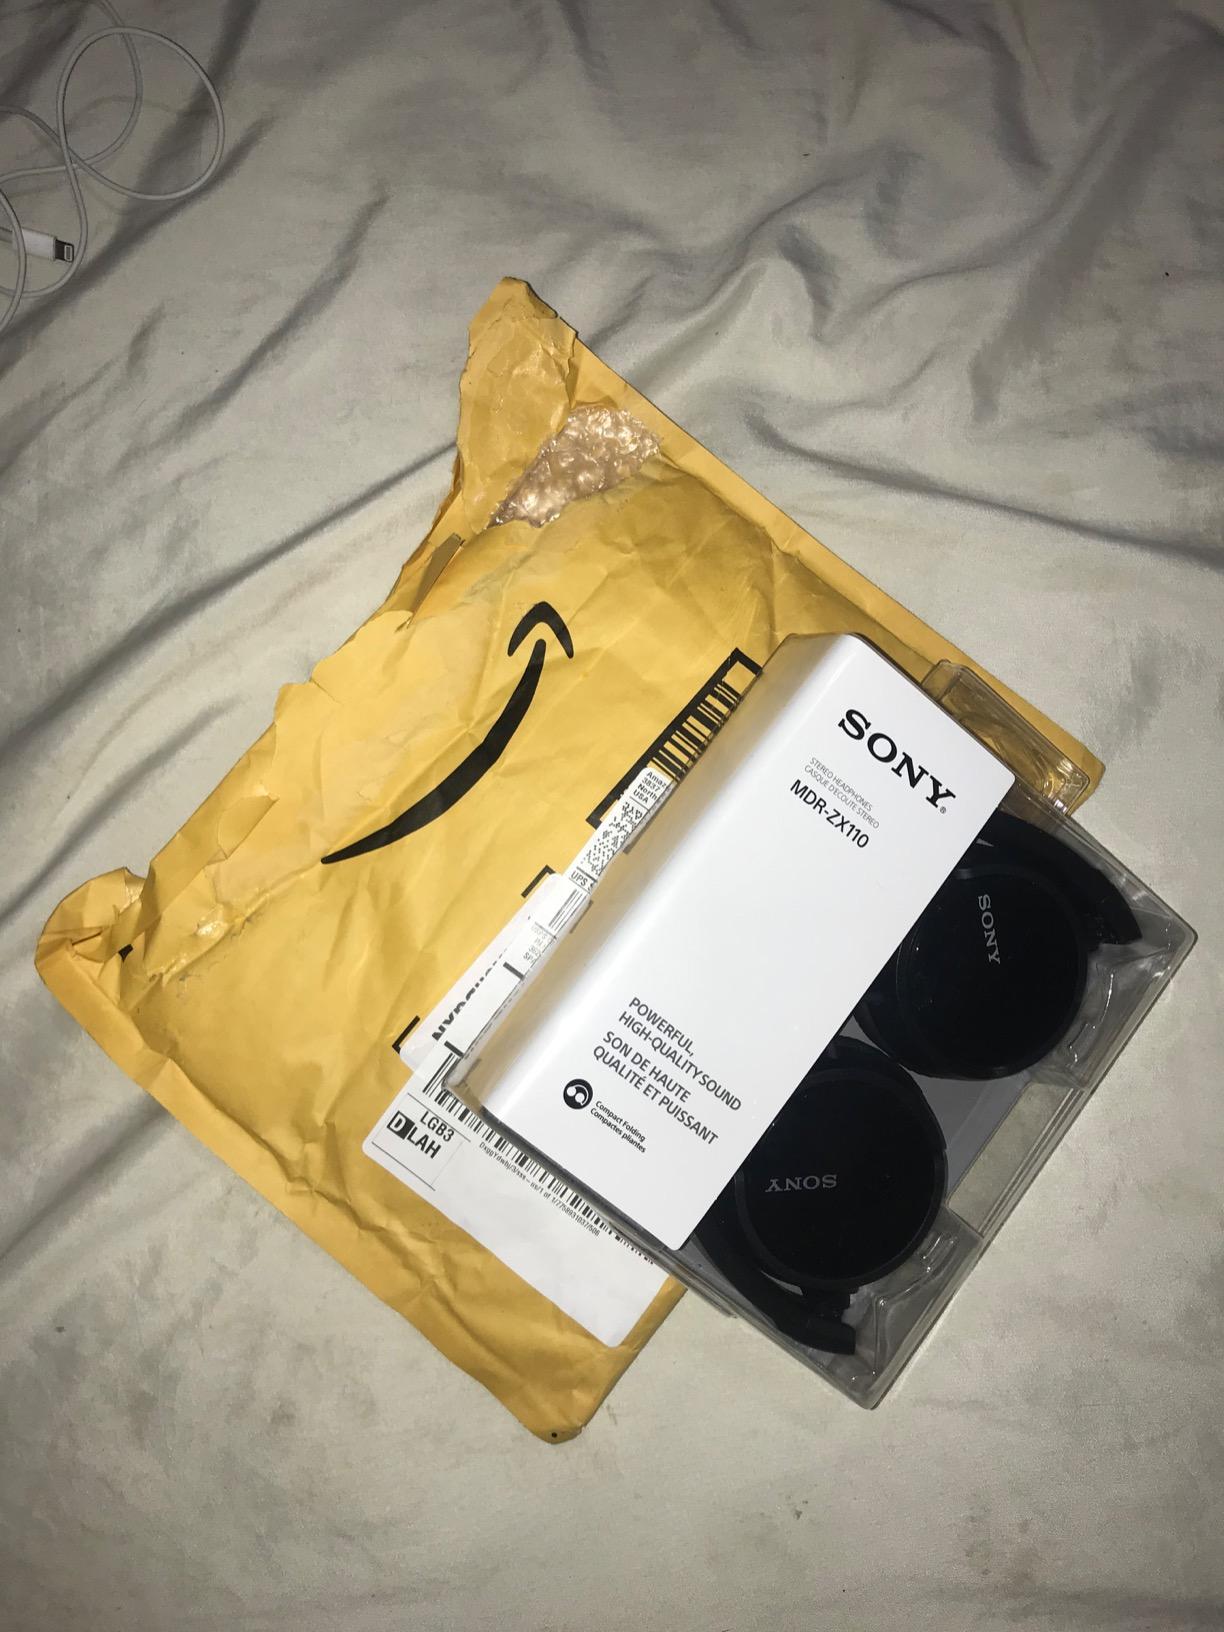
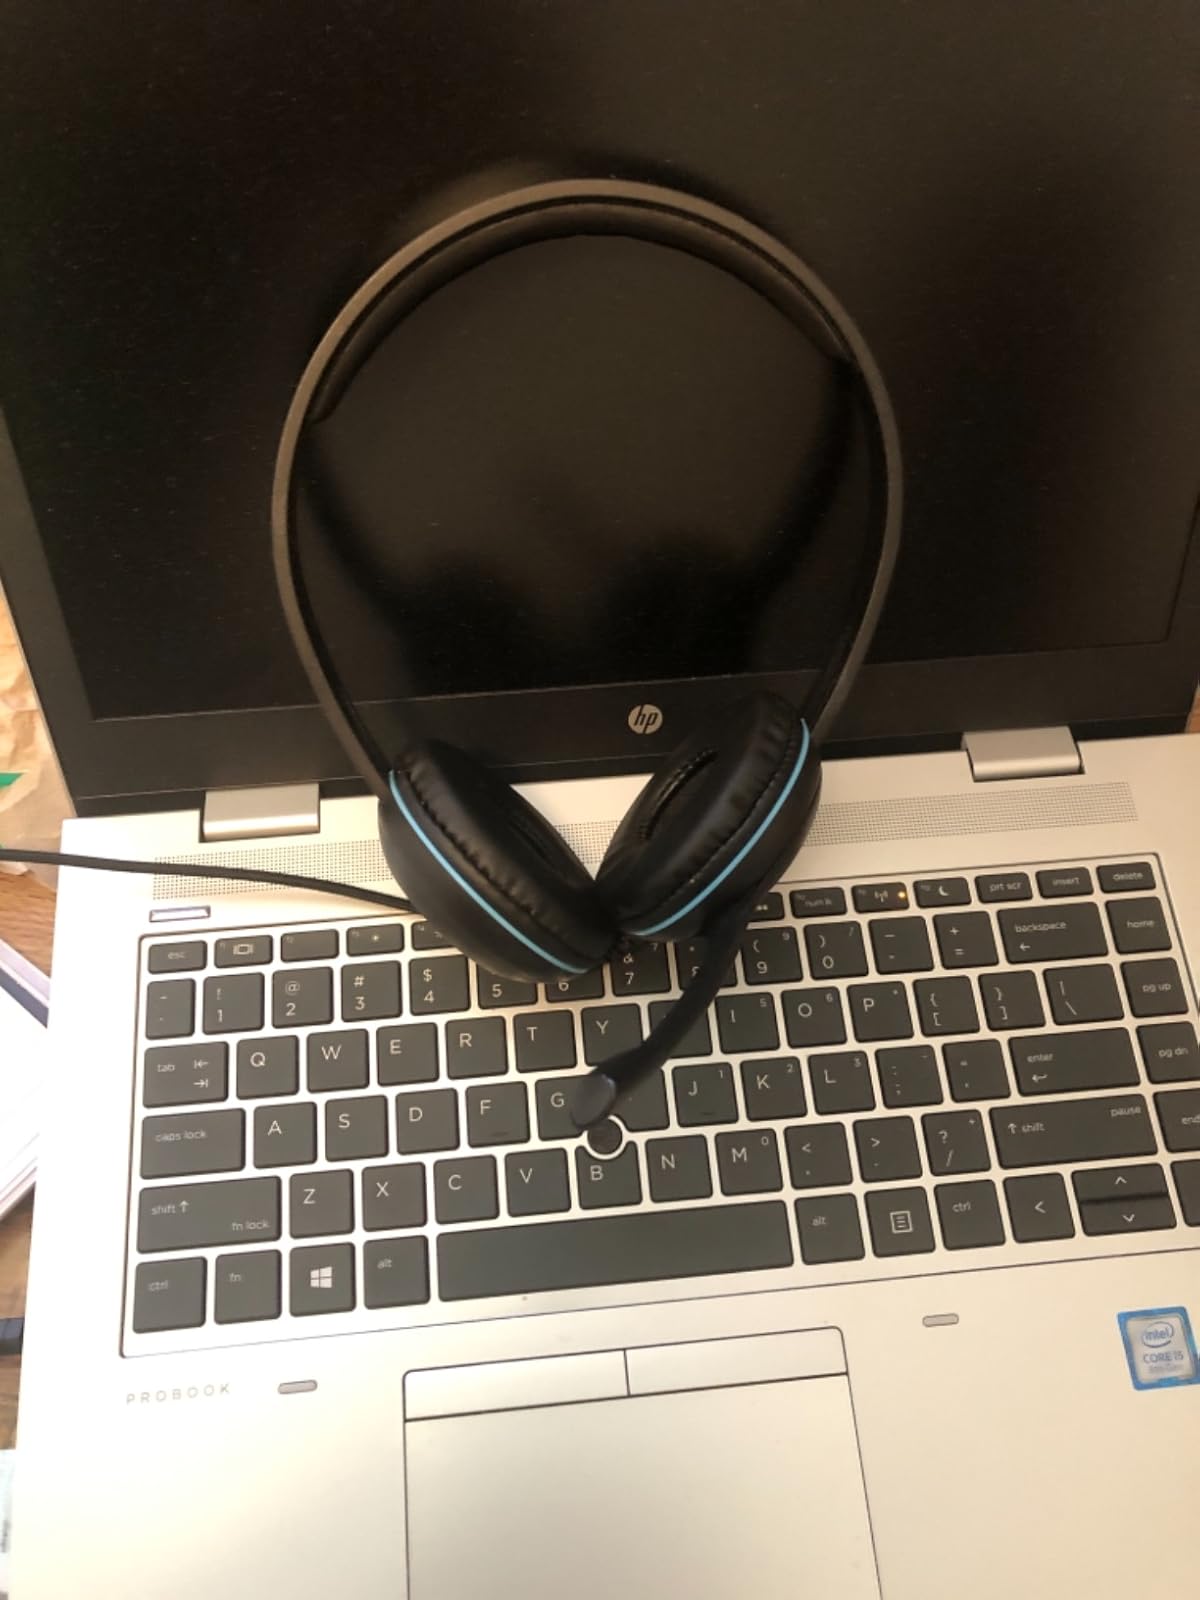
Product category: headphones
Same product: no